John Guidetti

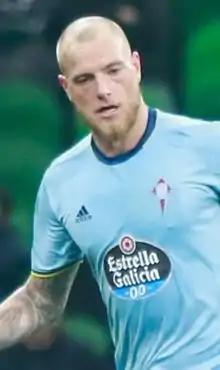
Guidetti playing for Celta Vigo in 2017

John Alberto Guidetti (born 15 April 1992) is a Swedish professional footballer who plays as a striker for Allsvenskan club AIK.